Bingen (Rhein) Hauptbahnhof

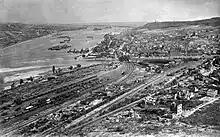
Bingerbrück area following bombing in the autumn of 1945

In 1960, Deutsche Bundesbahn built a wagon repair shed in the area of the former Bingerbrück harbour. The 3,000 square-metre shed was crossed by three parallel tracks, which were connected at both ends to the rail network. The wagon repair shed was closed after 18 years, in 1978, as a result of the centralisation of maintenance.